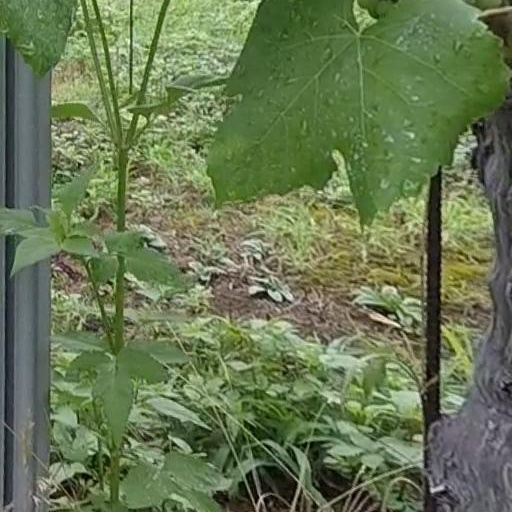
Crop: grape